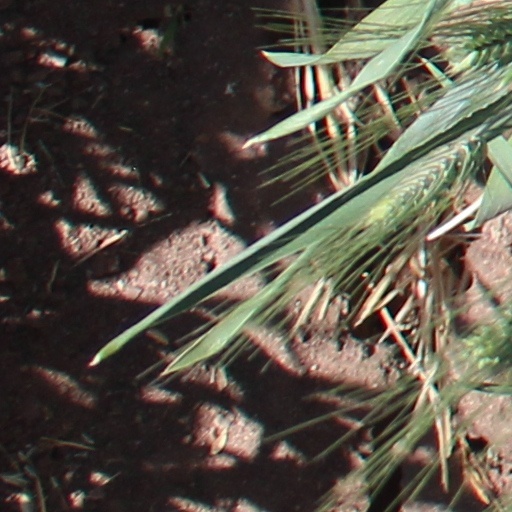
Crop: wheat